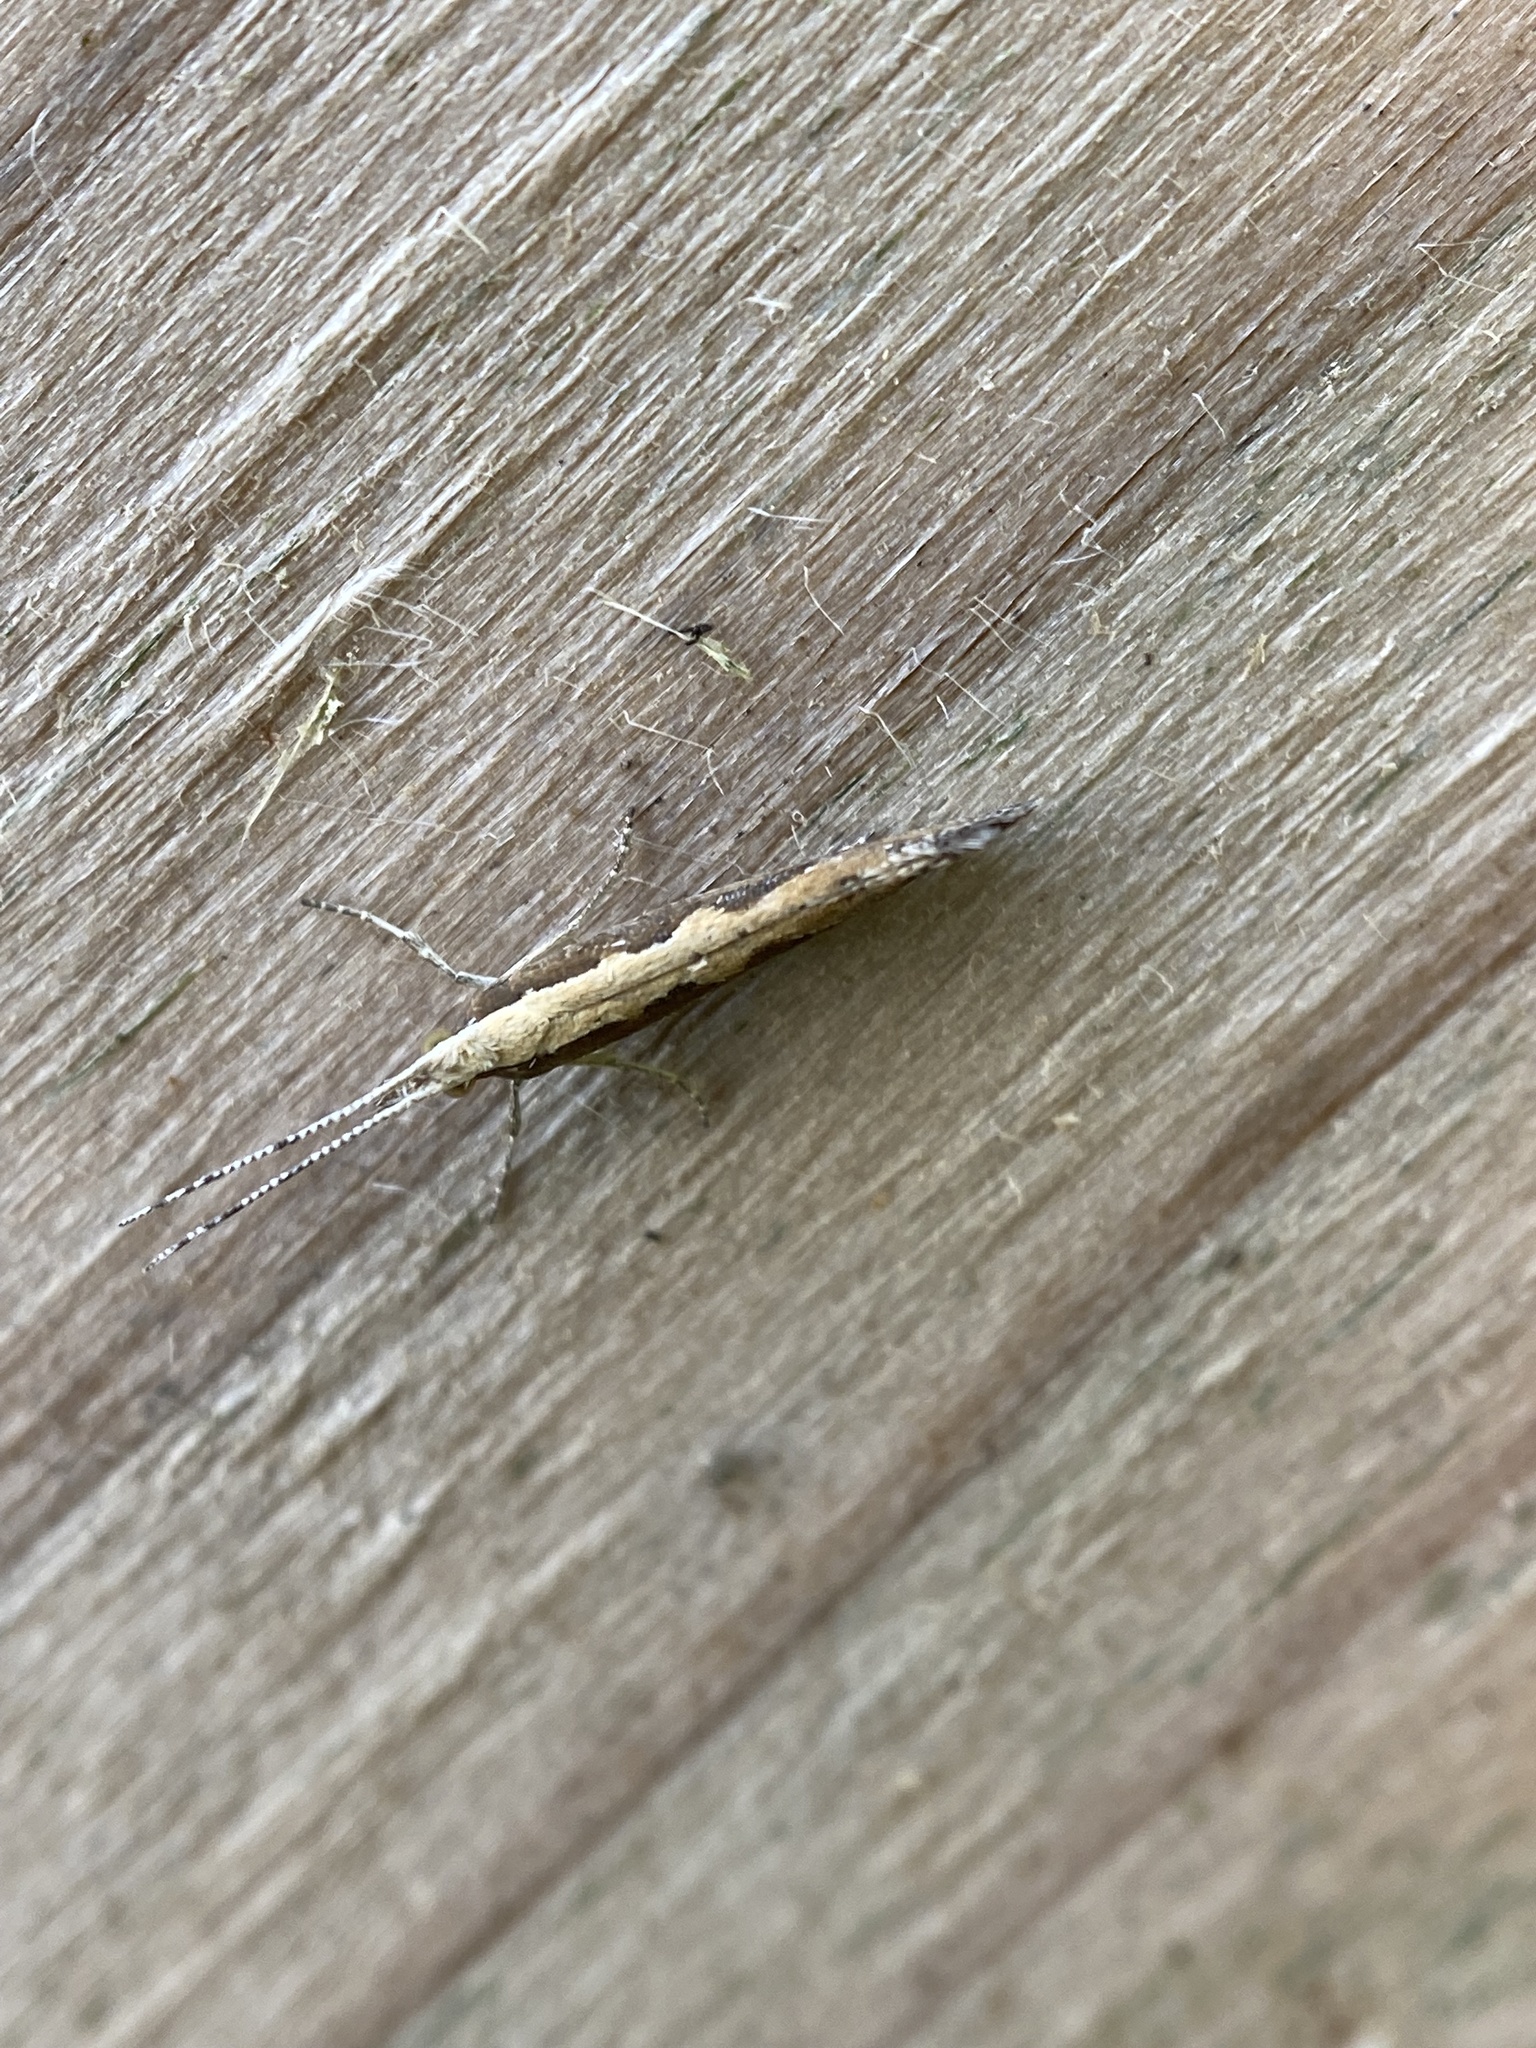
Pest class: diamondback_moth